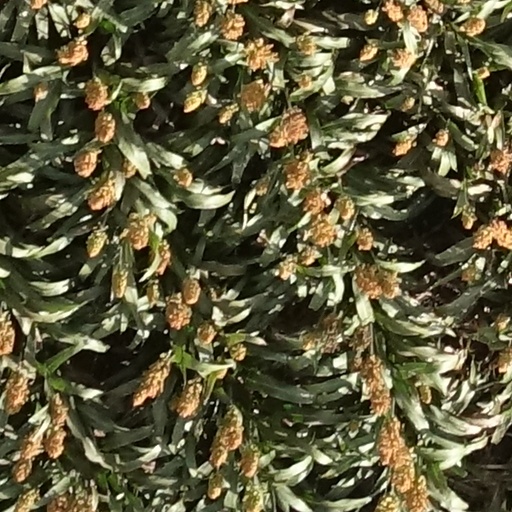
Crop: sorghum